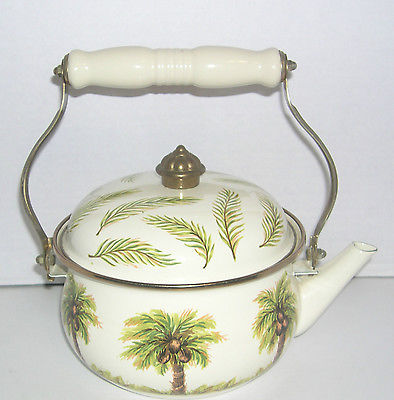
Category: kettle